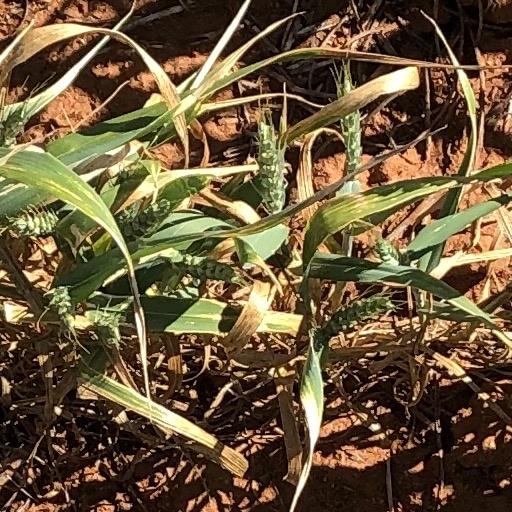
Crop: wheat